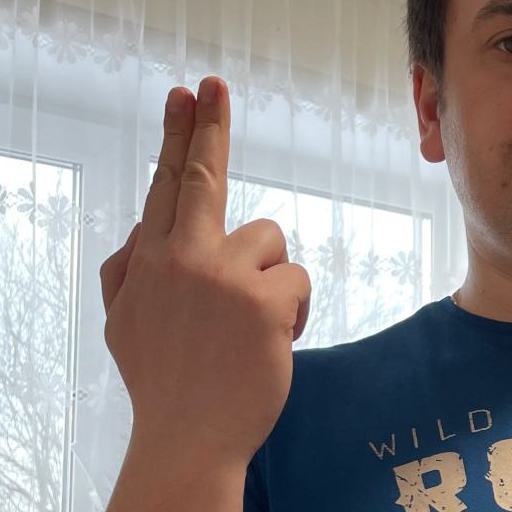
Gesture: two_up_inverted